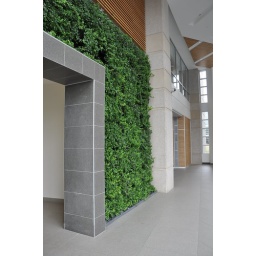
living green wall by Planterra